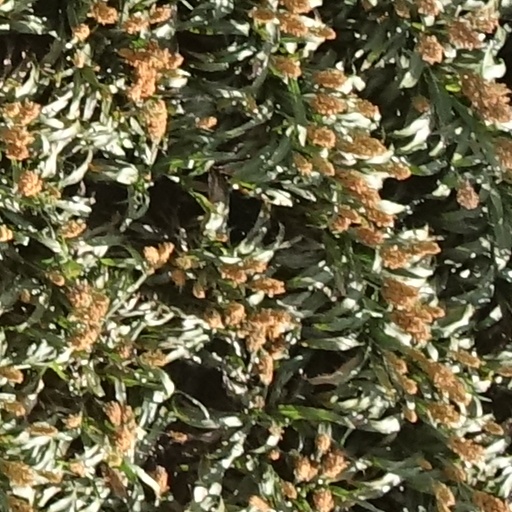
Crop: sorghum